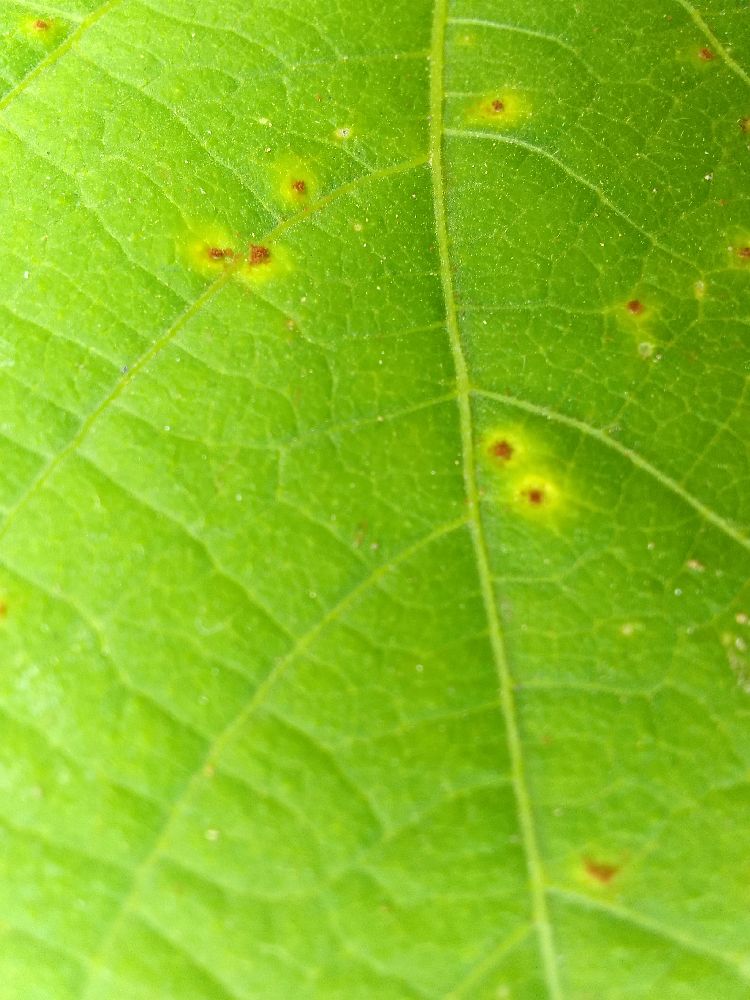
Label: rust